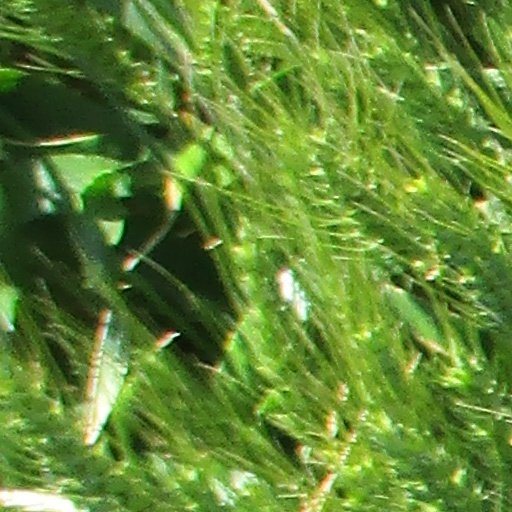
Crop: wheat